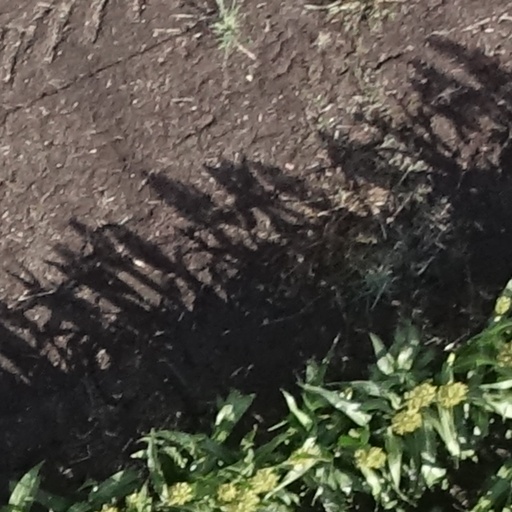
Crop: sorghum